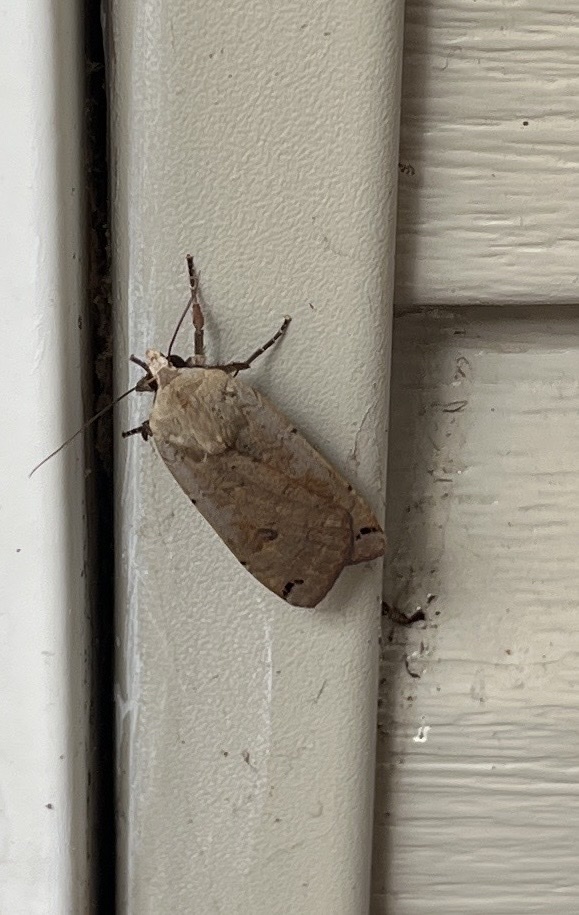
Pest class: cutworms